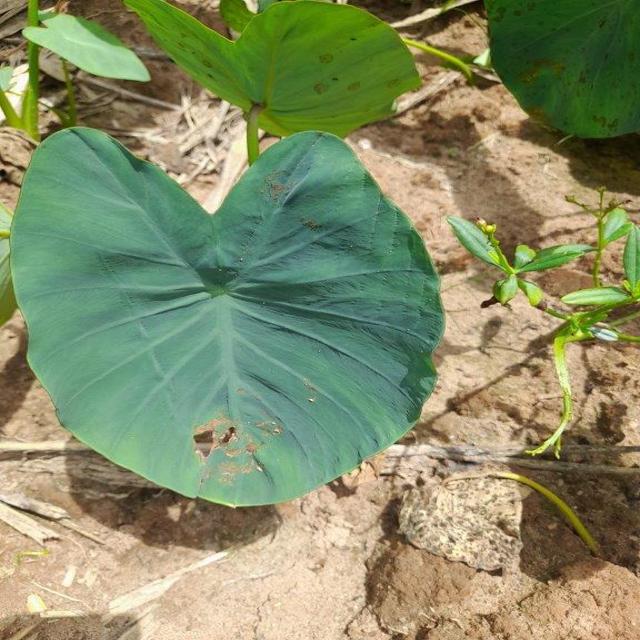
Label: Healthy